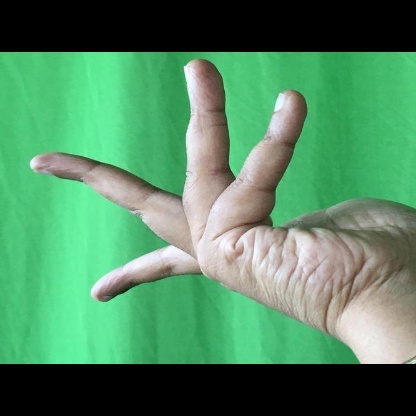
Mudra: Alapadmam